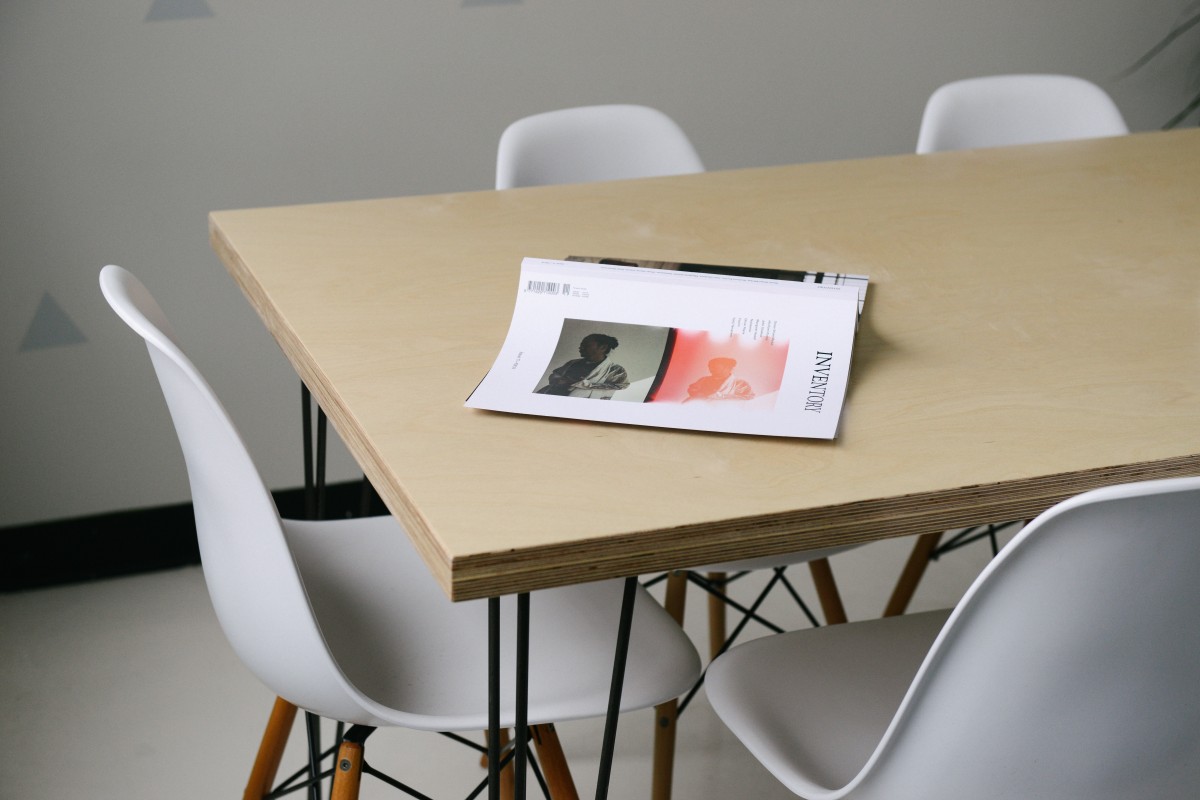
Tags: table, white, chair, seat, office, shelf, furniture, room